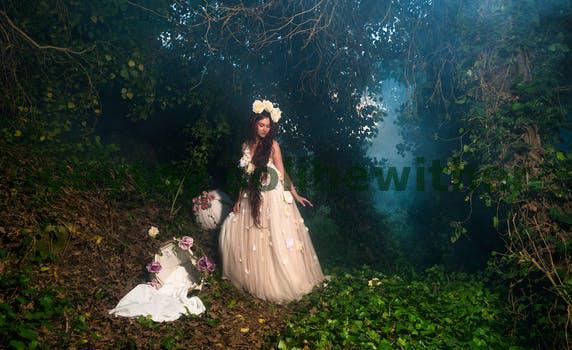
Label: Watermark